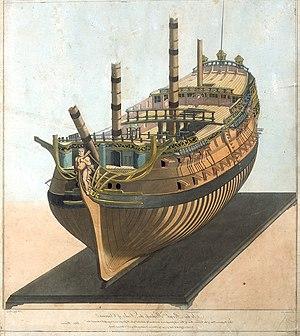
Le HMS Valiant était un navire de guerre de 74 canons de la Royal Navy lancé le 10 août 1759 par les chantiers de Chatham. Placé en réserve en 1799, il est finalement démantelé en 1826.